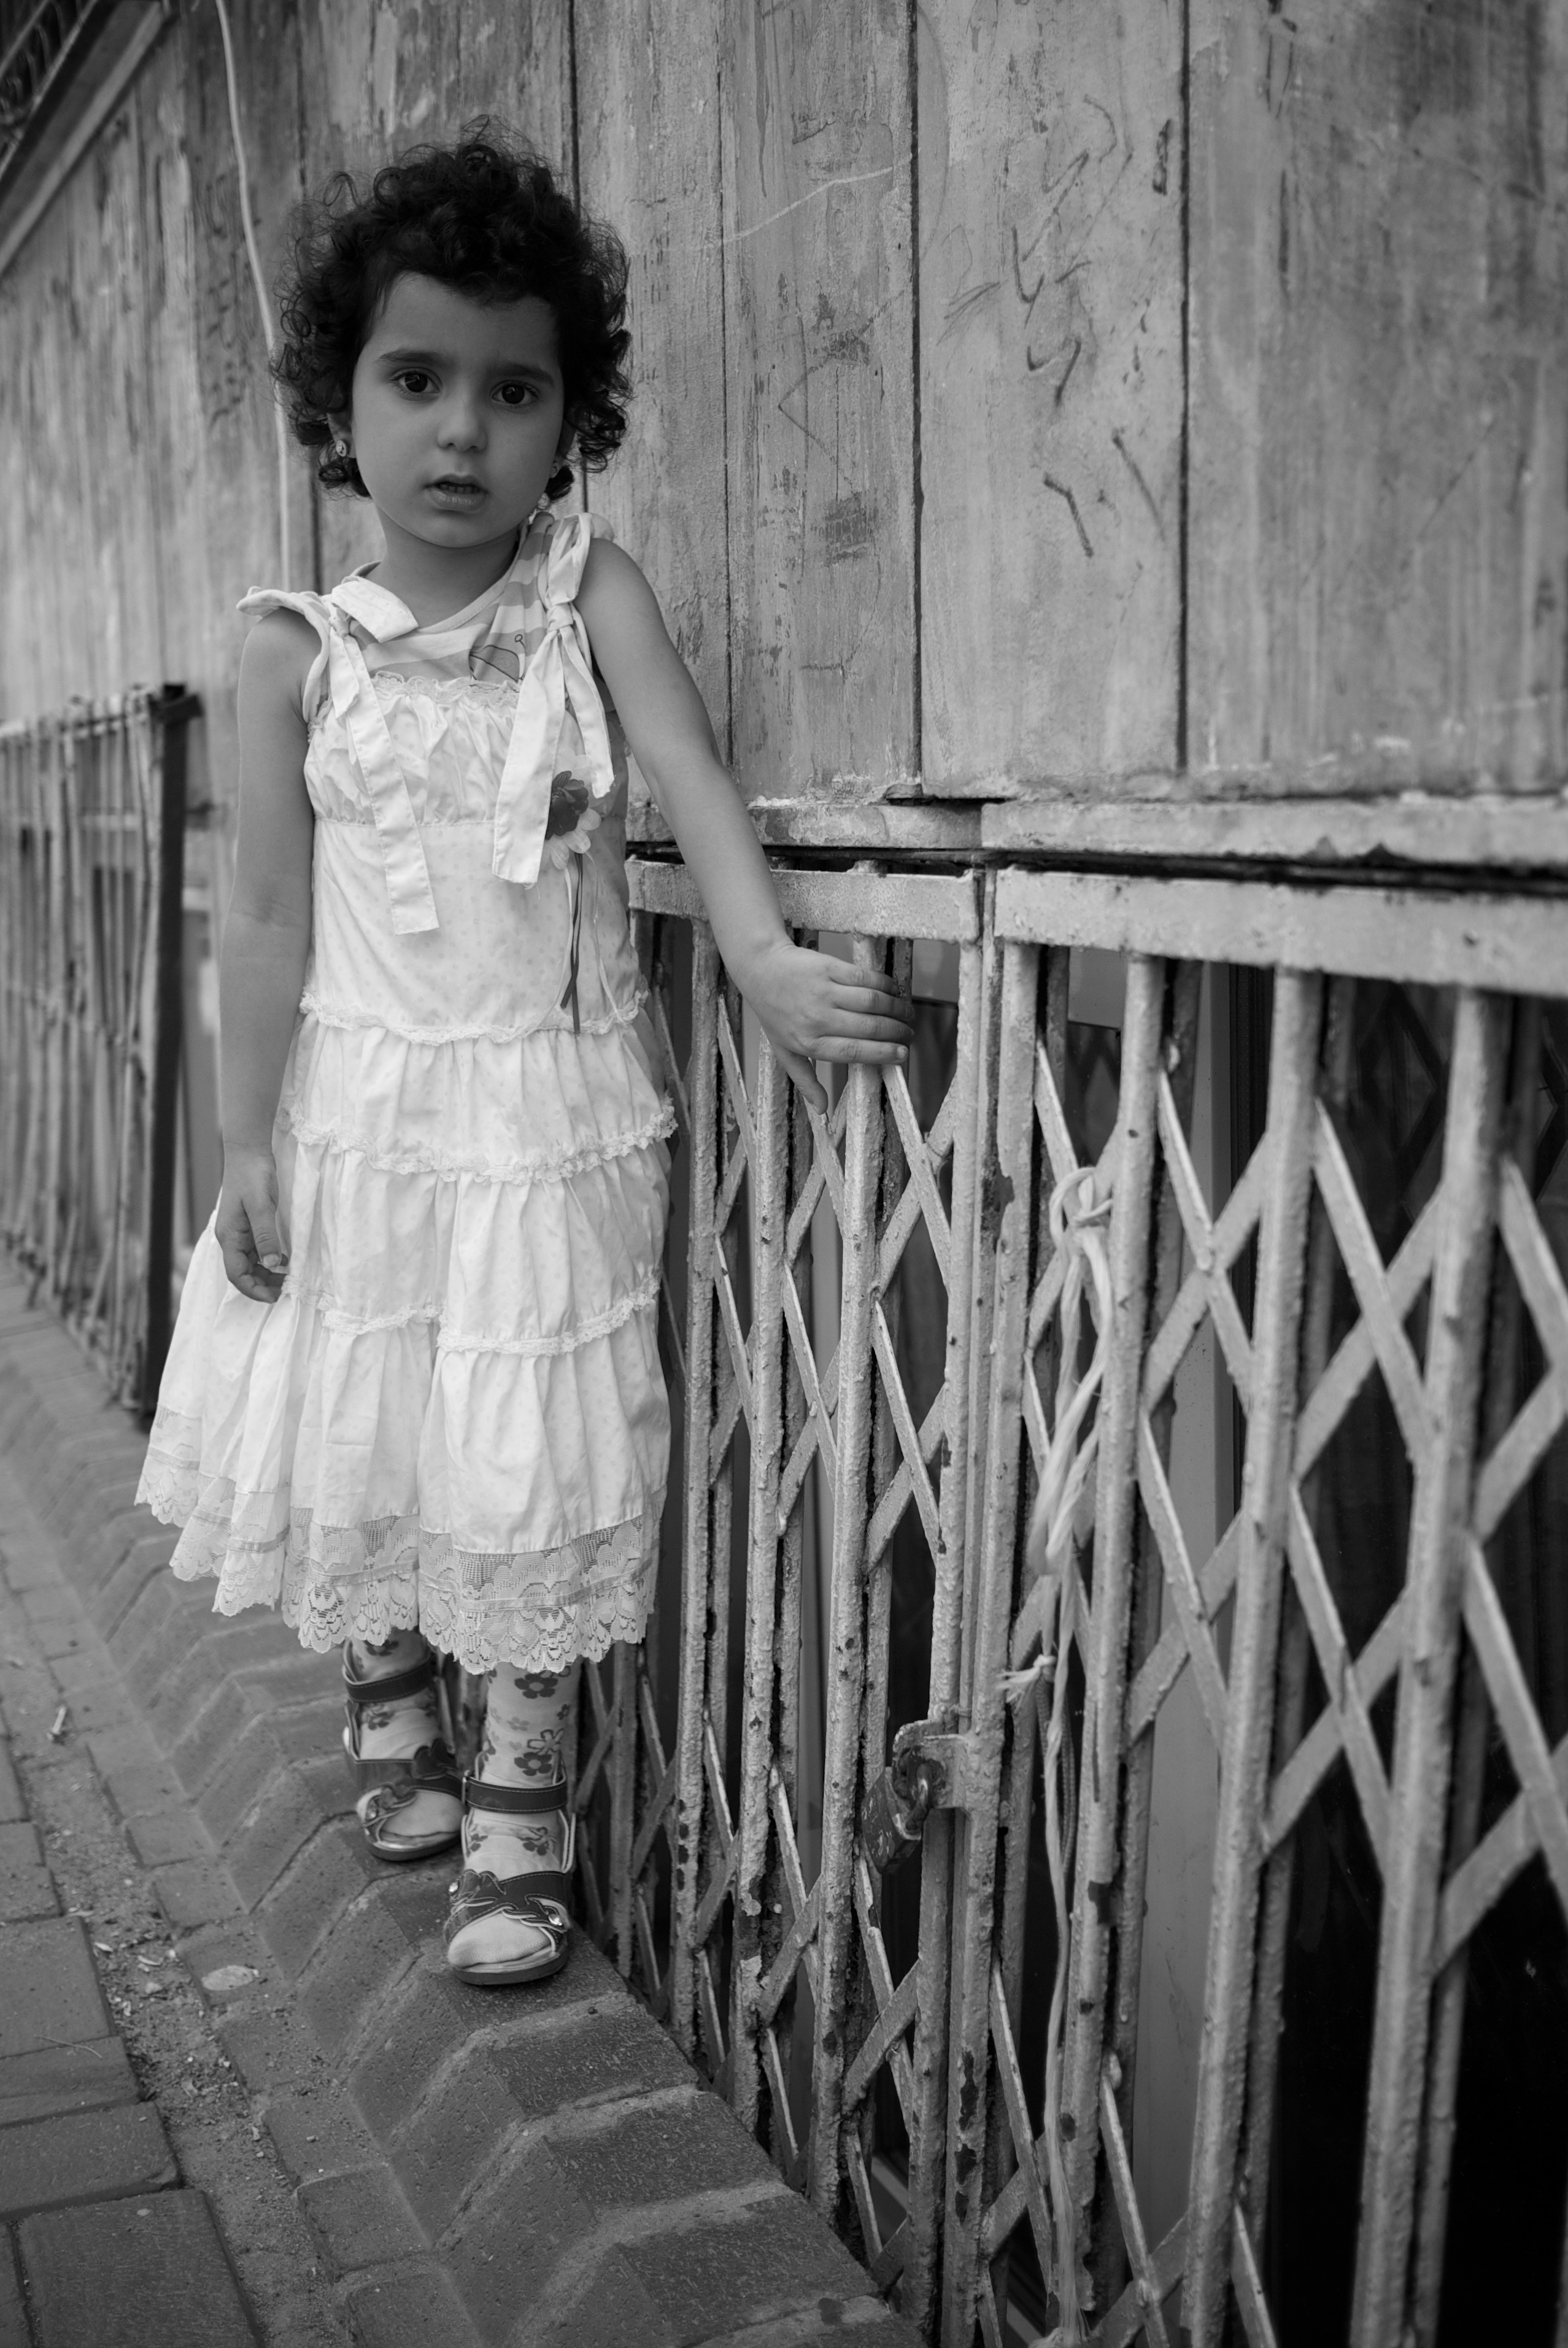
person, black and white, white, street, photography, ebook, portrait, model, sitting, training, child, fashion, black, monochrome, bride, streetphotography, flickr, thomas, video, dress, olympus, photograph, snapshot, omd, fuji, leica, monochrom, leuthard, hcb, thomasleuthard, streettogs, photo shoot, monochrome photography, portrait photography, human positions